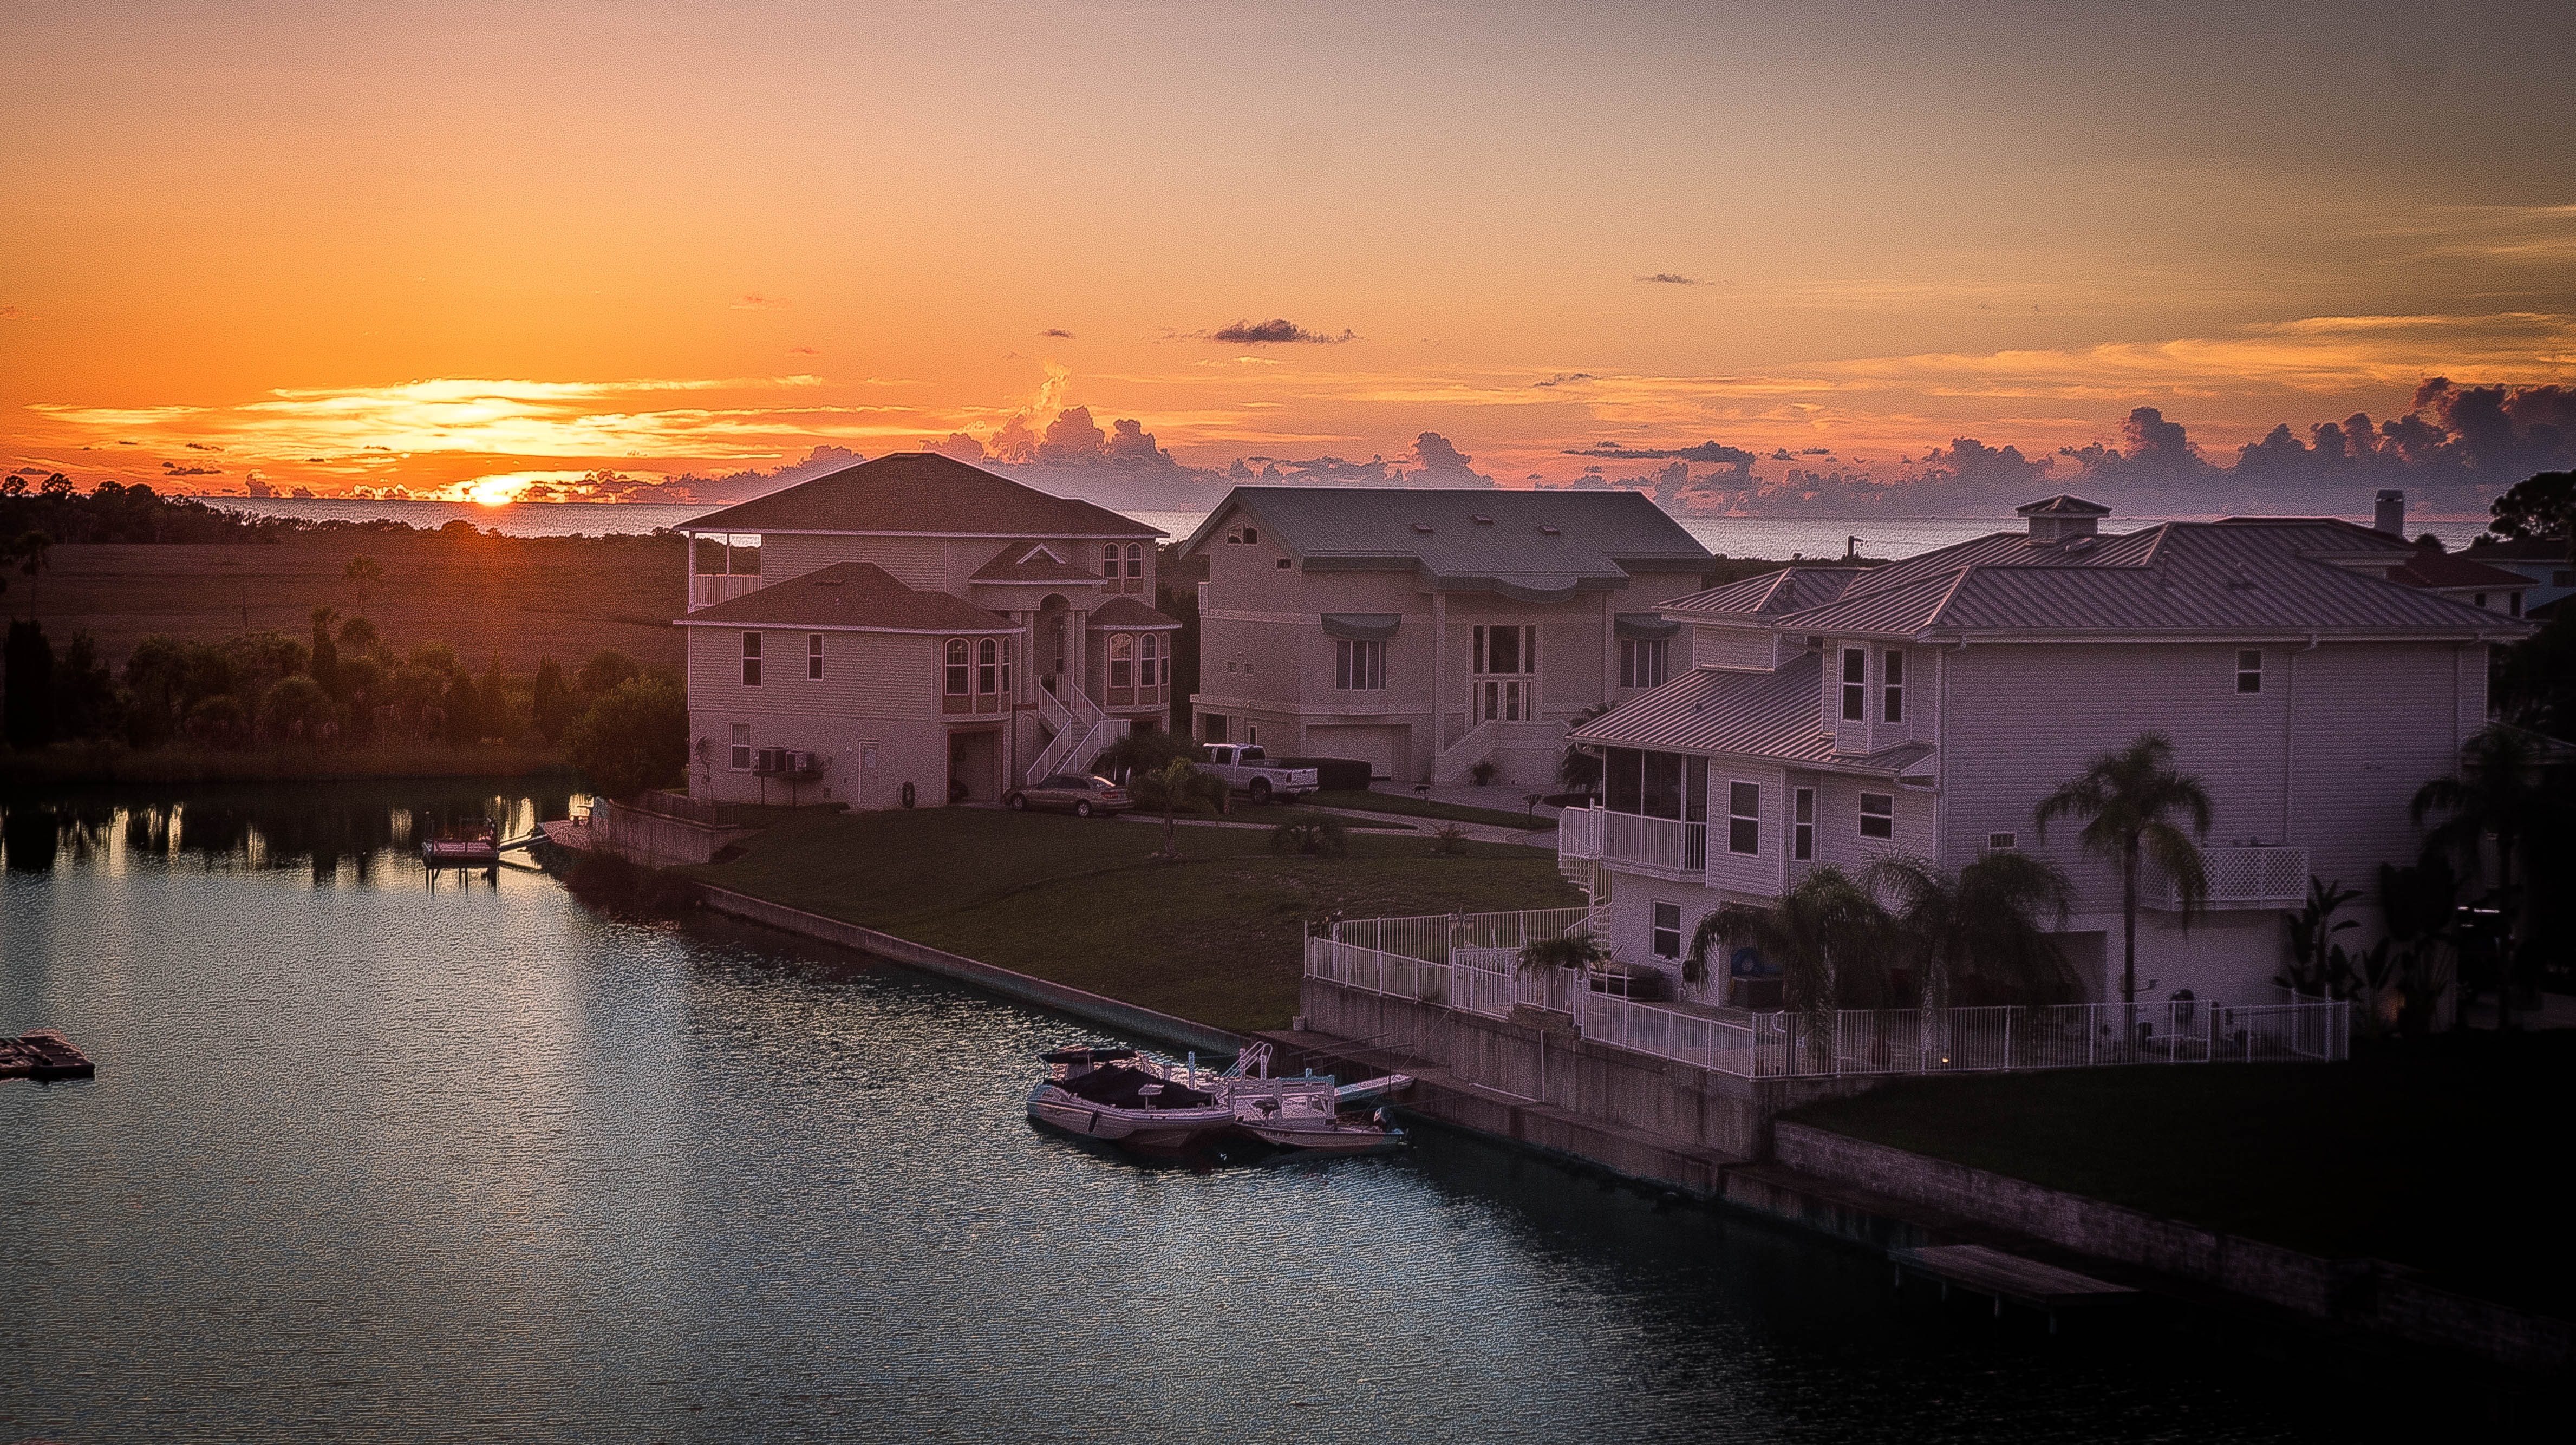
beach, landscape, sea, coast, water, nature, outdoor, sky, sun, sunrise, sunset, morning, dawn, river, canal, cityscape, summer, dusk, evening, reflection, relax, seascape, romantic, waterway, beauty